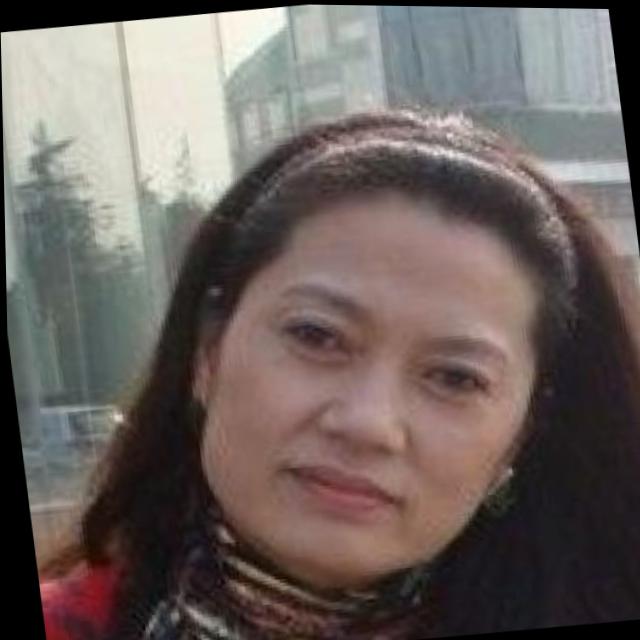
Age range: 45-64